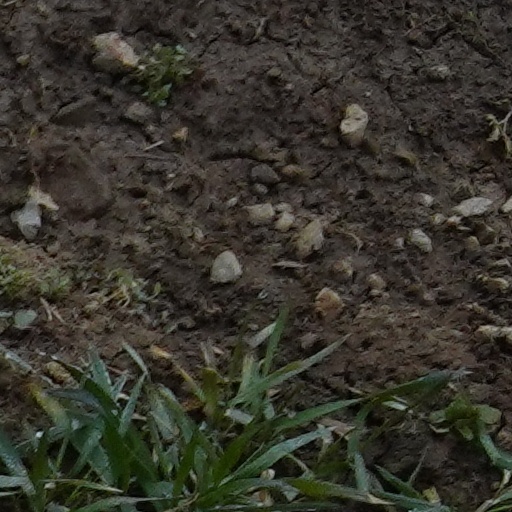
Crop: wheat